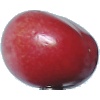
Label: Cherry 2